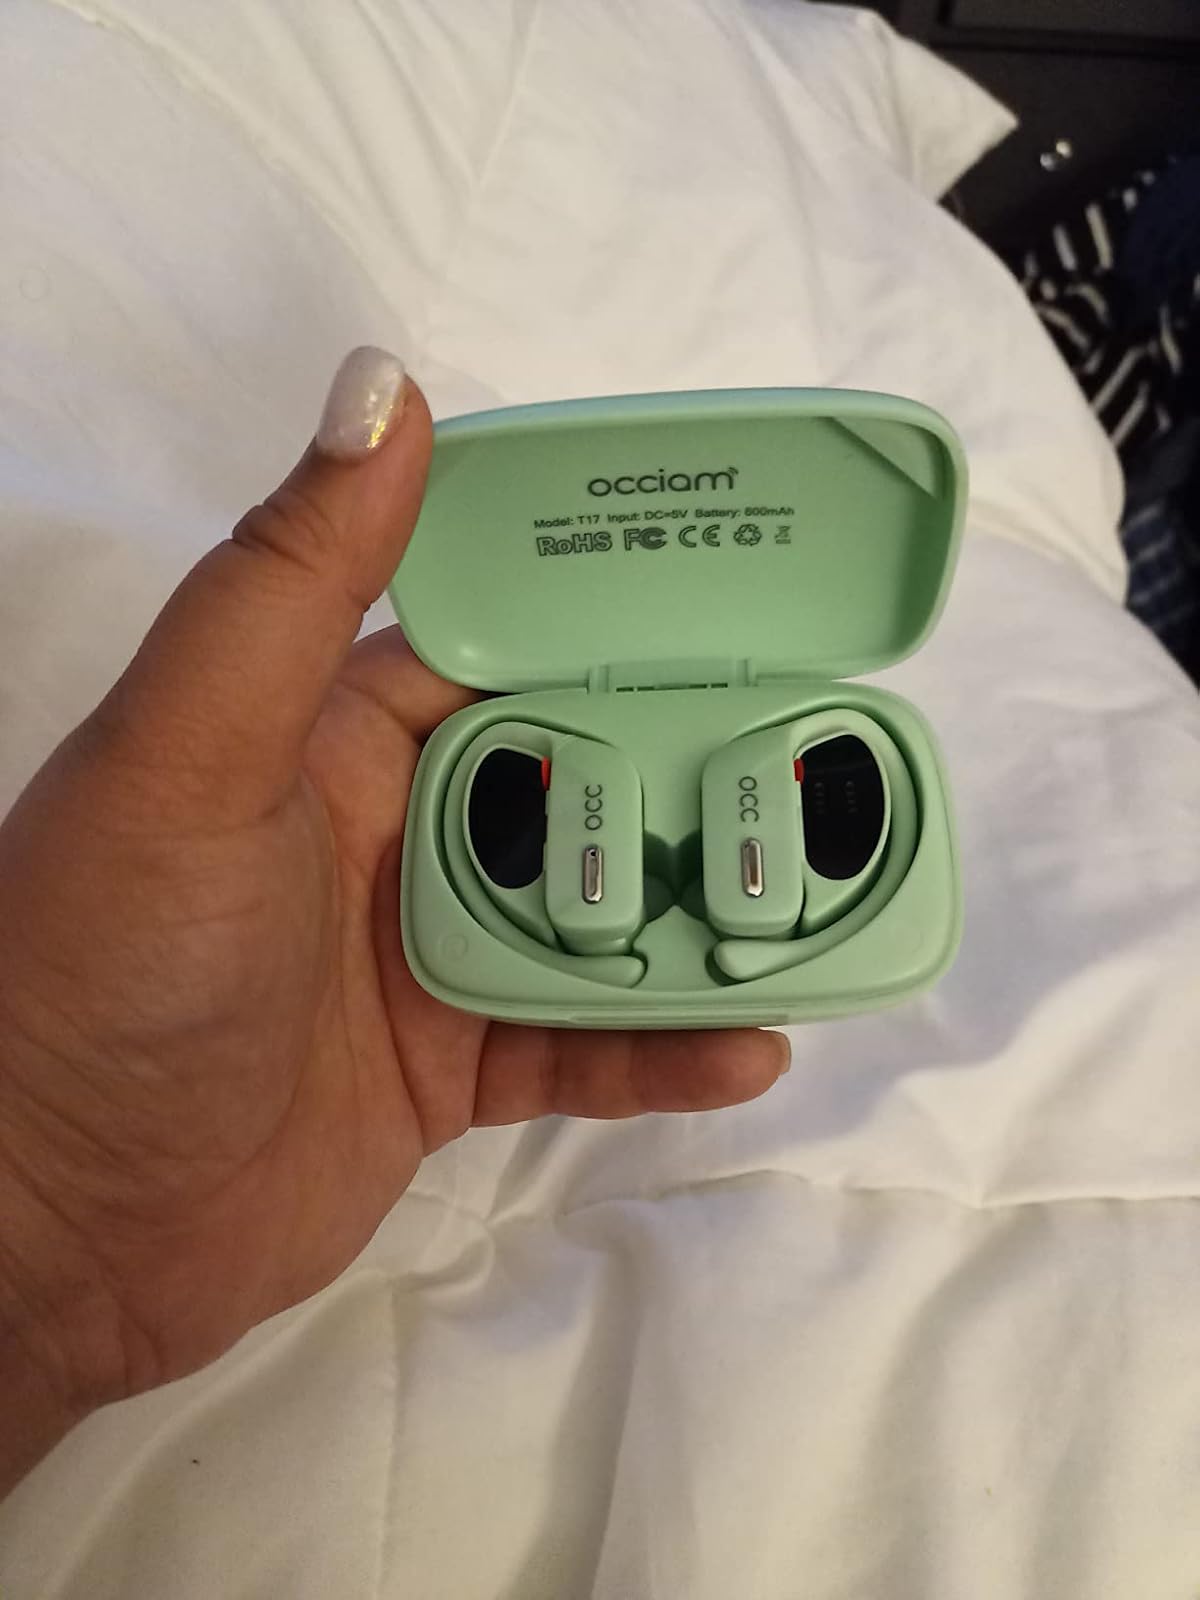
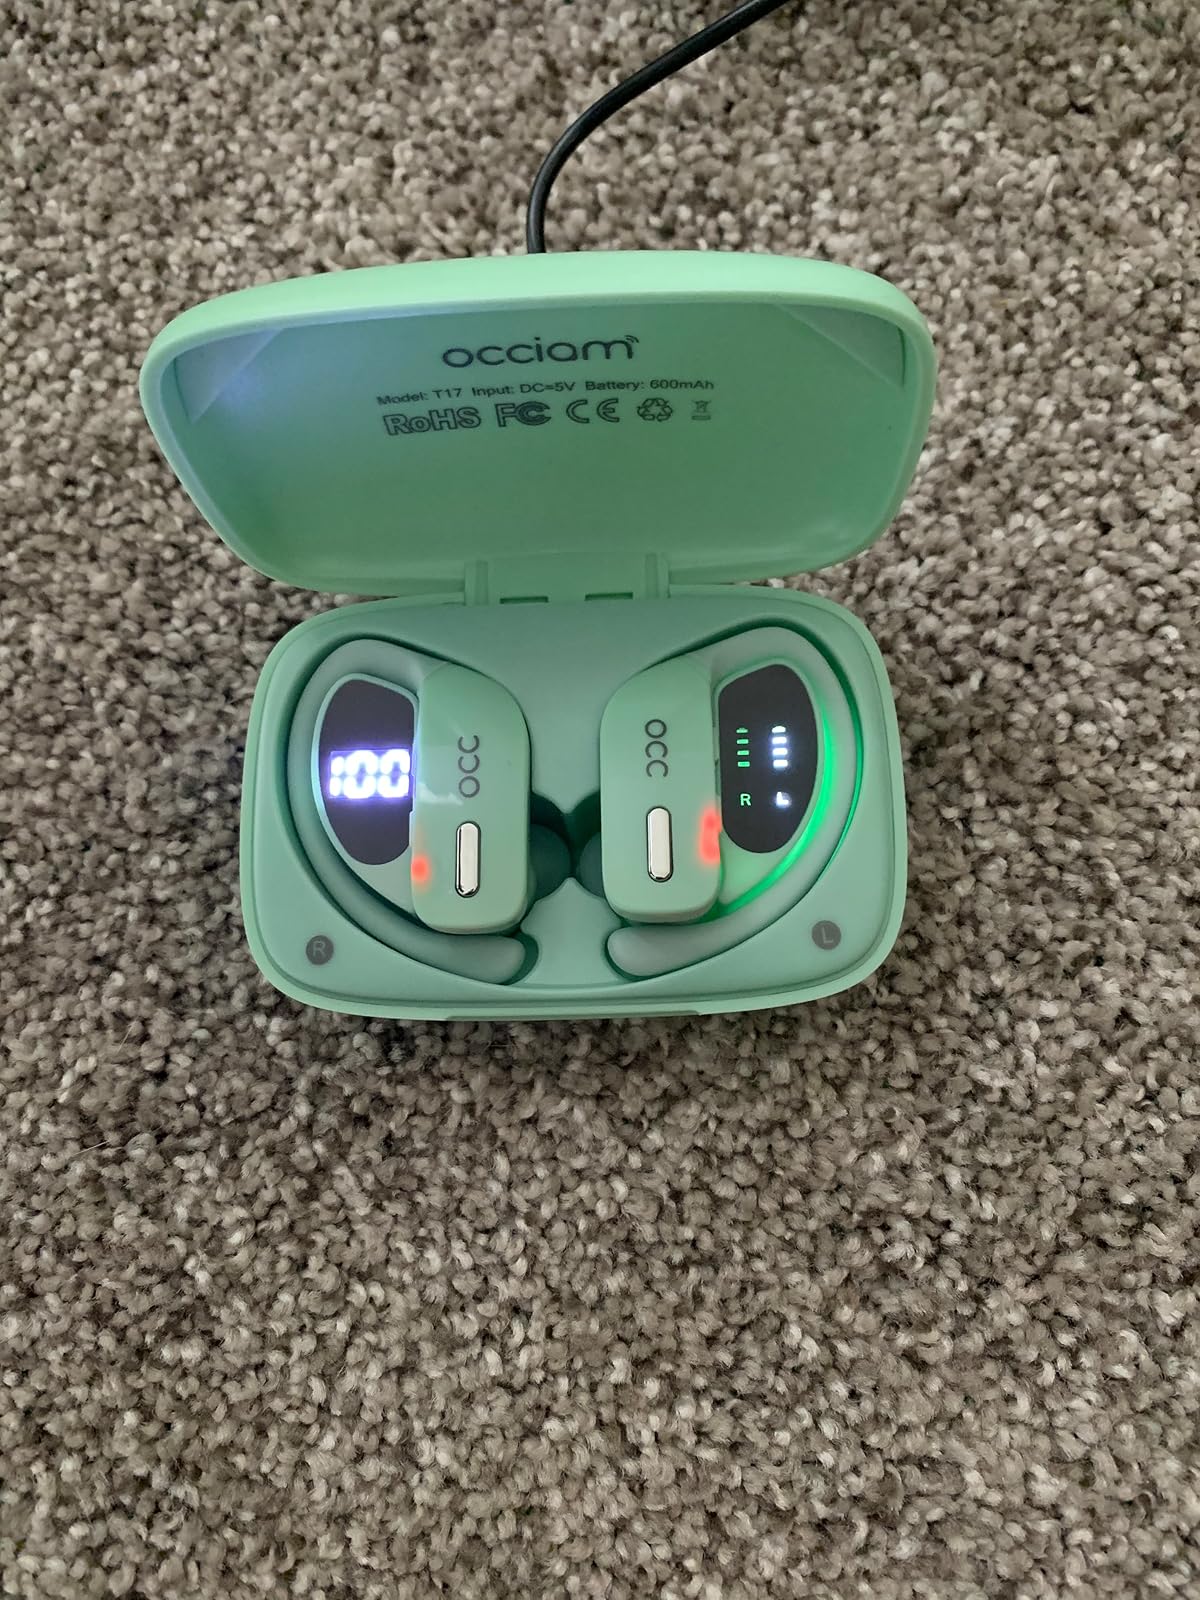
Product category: earbuds
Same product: yes